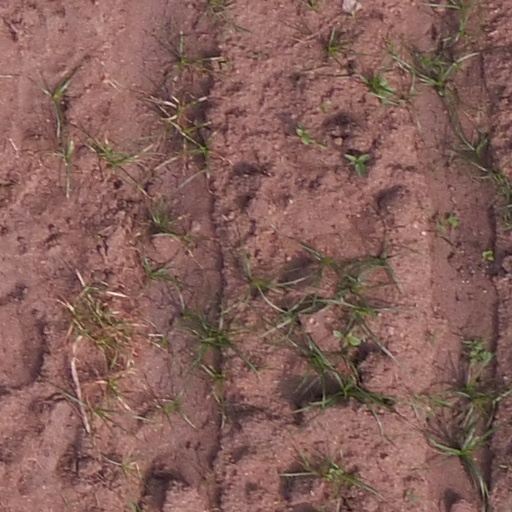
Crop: maize; corn